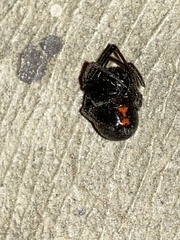
Species: Lactrodectus_hesperus